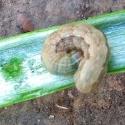
Crop: Onion
Condition: caterpillar-p